History of the Chouf region

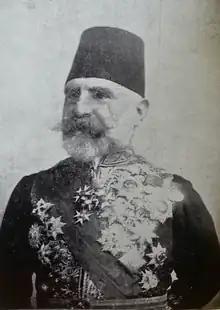
Na'ūm Bāsha

On 5 September 1860, an international commission composed of France, Britain, Austria, Prussia, Russia and the Ottoman Empire met to investigate the causes of the events of 1860 and to recommend a new administrative and judicial system for Lebanon that would prevent the recurrence of such events. The mission of the committee included three fields: establishing security, punishing the guilty, providing relief and compensation to the afflicted, and establishing a new system of government in Lebanon. However, Fuad Pasha did not leave the committee much room to work in the first two fields, because he had established security, punished the guilty and provided some relief to the afflicted before the arrival of the international delegates to Beirut. Therefore, the committee spent little time on these matters, before moving on to the issue of the system of government, the preparation of which accounted for most of the delegates' efforts and time.